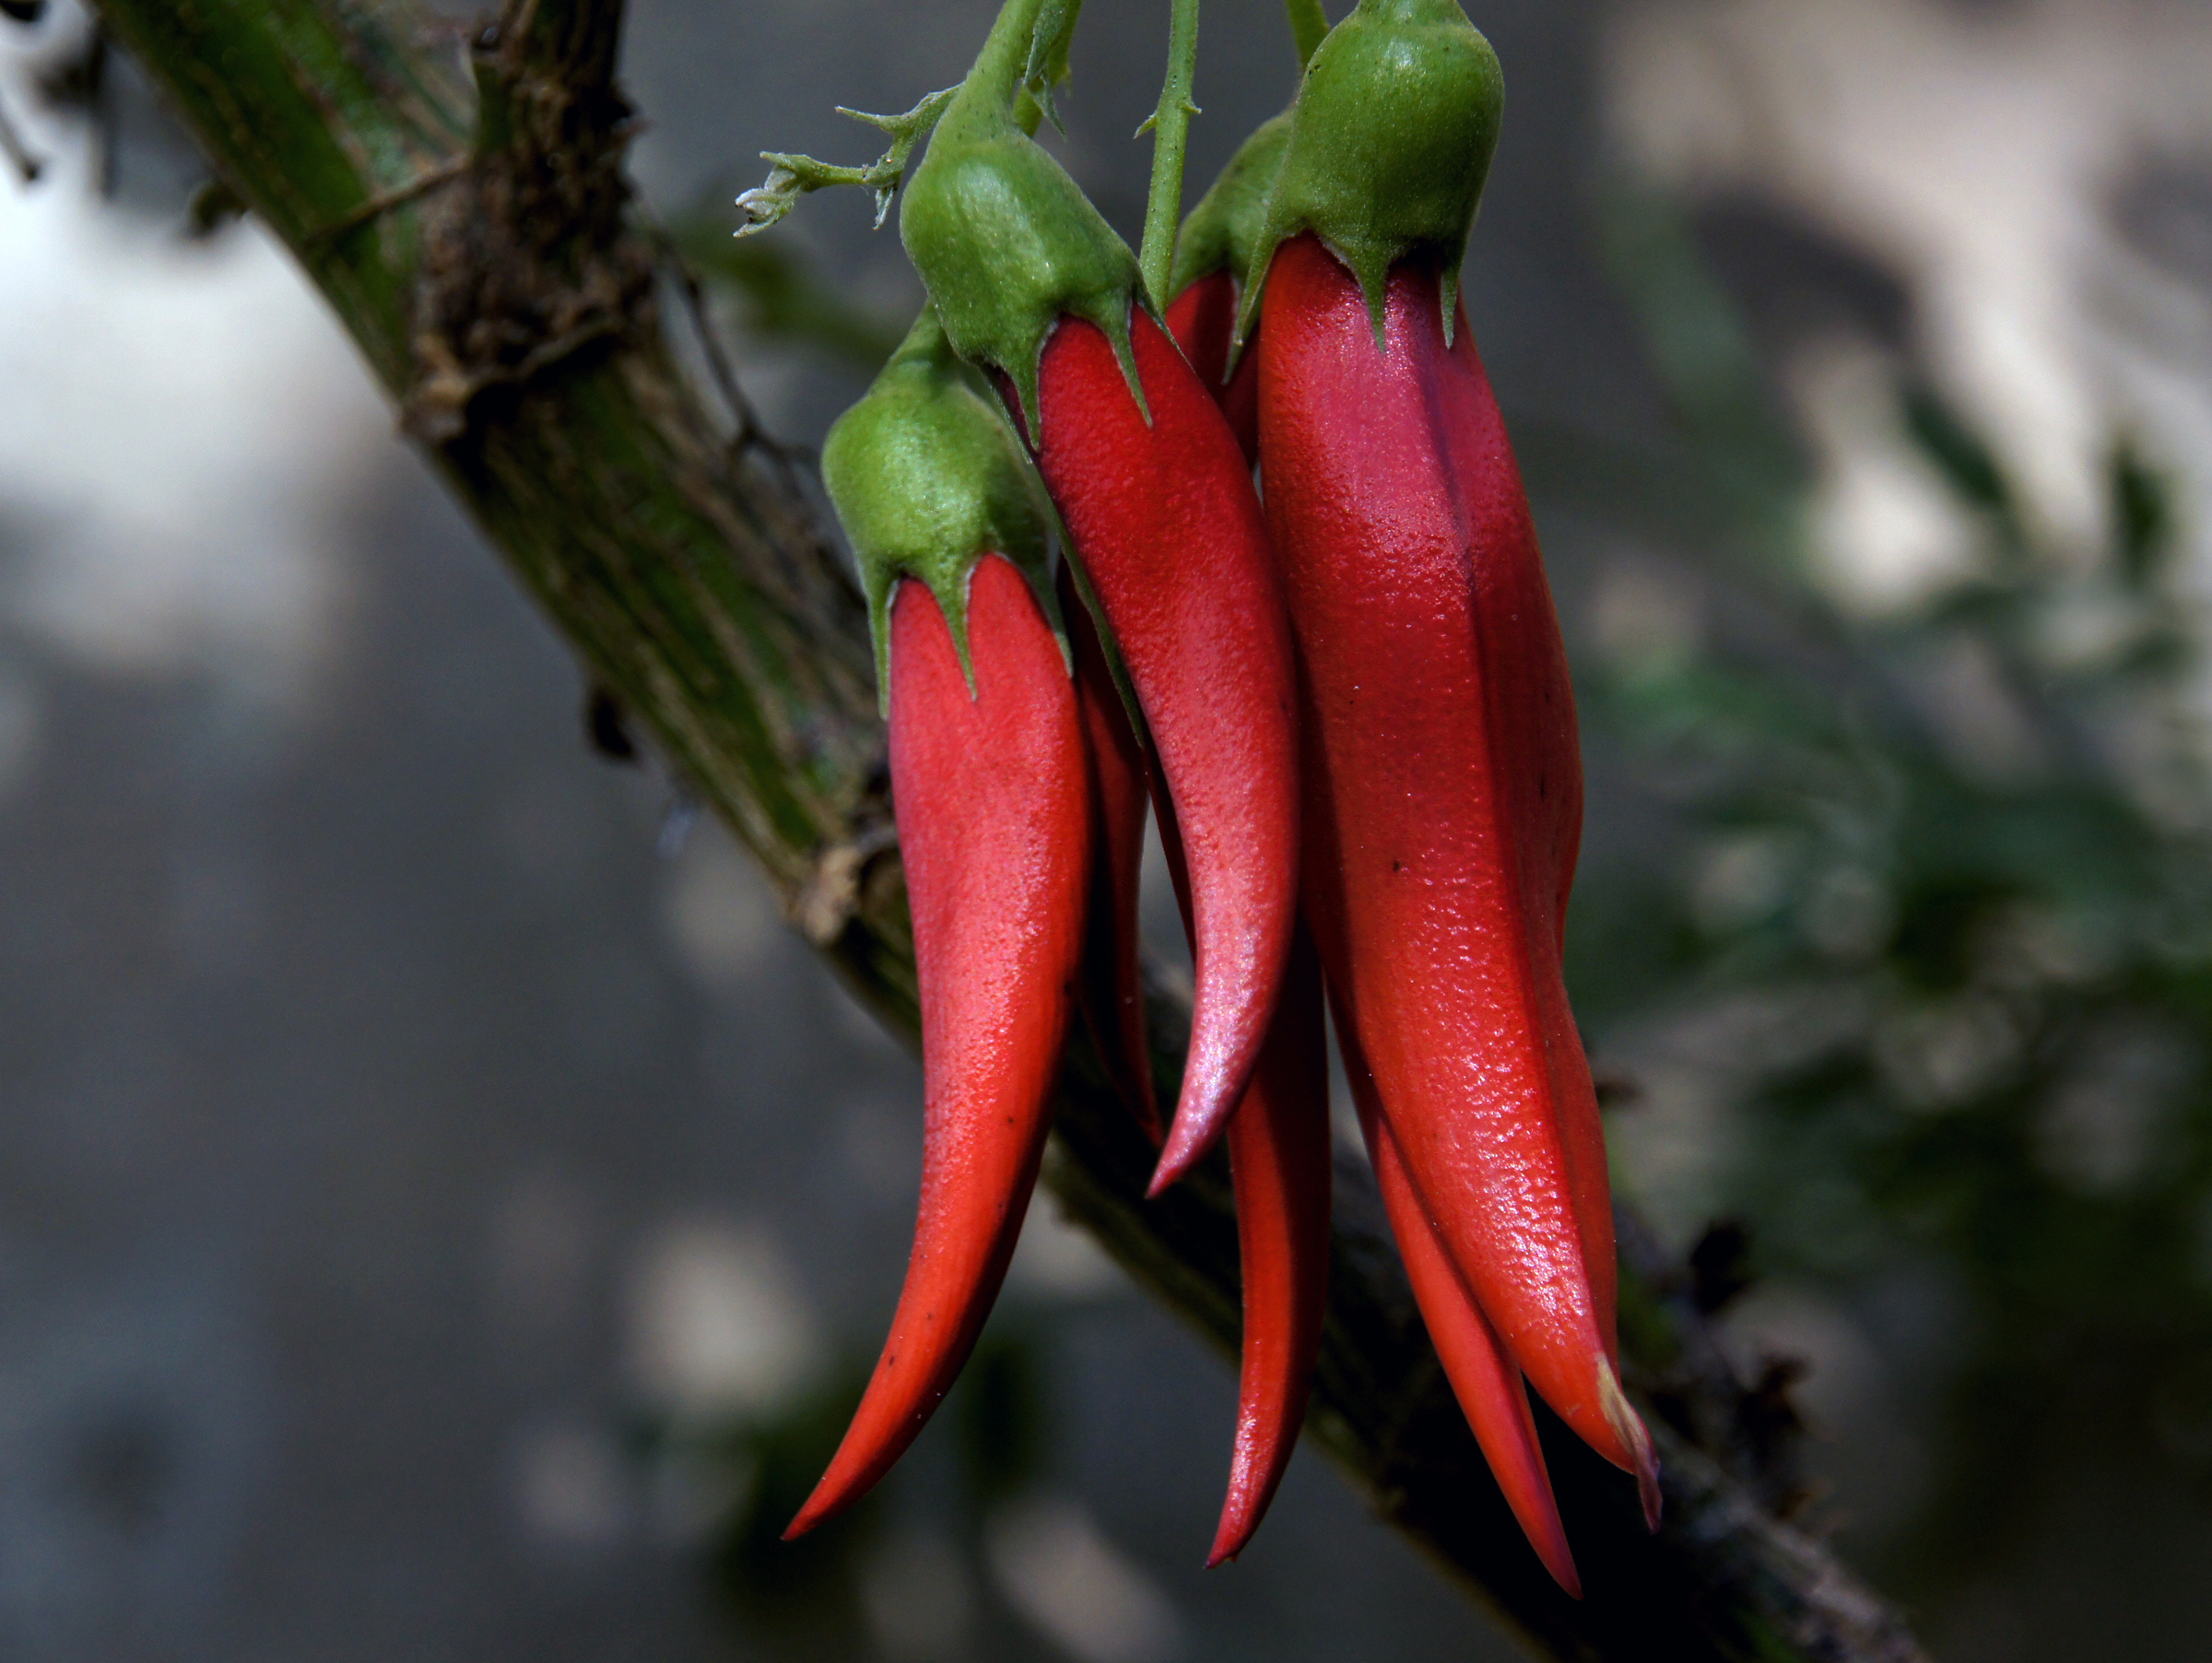
plant, leaf, flower, food, red, produce, vegetable, botany, flora, close up, redflowers, sonydslra580, kakabeaknzflower, newzeaslandflowers, macro photography, flowering plant, chili pepper, plant stem, land plant, bell peppers and chili peppers